Stephen Finer

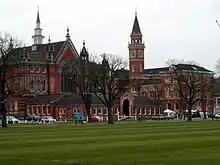
Dulwich College (8667828661)

Many of Stephen Finer's heads and figures are not identified but sometimes he has painted the same subjects several times. There are a number of paintings of Gill Bastedo, David Bowie, Iman, Hartley Shawcross, Yehudi Menuhin, Patrick Garland and others, including Marlene Dietrich, whom Finer met in London.